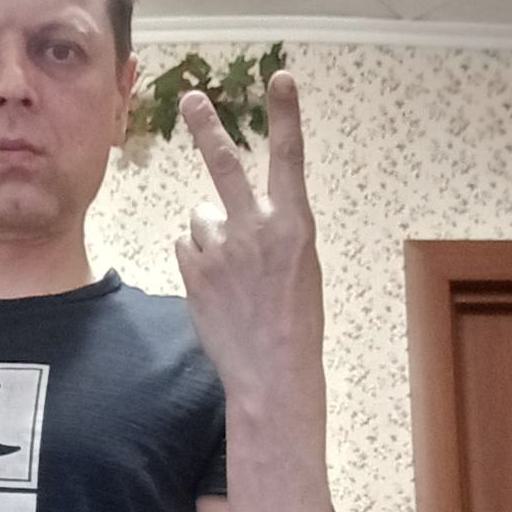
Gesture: peace_inverted